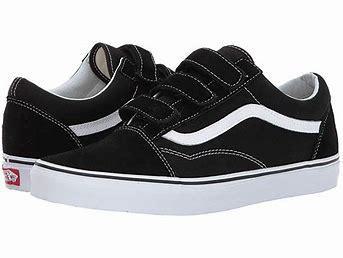
Brand: Vans
Model: Old Skool Skate